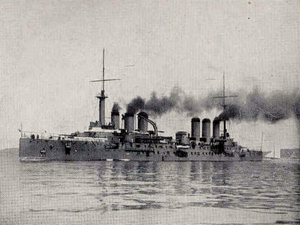
La dernière classe de croiseur cuirassé dans la marine française fut la classe Edgar Quinet. Elle résultait du développement du type Ernest Renan.
Le croiseur de bataille est un type de navire de guerre apparu au début du XXᵉ siècle. Ses caractéristiques sont semblables à celles du cuirassé pour le déplacement, le calibre de l'artillerie principale, l'effectif de l'équipage, le rayon d'action, mais sa vitesse est nettement supérieure, dépassant aussi celle des plus grands croiseurs de l'époque, grâce à des dimensions de coque et un appareil propulsif plus puissant. Ce poids supplémentaire est compensé, sur les navires de conception britannique, par un blindage plus léger, et cette moindre protection constitue la principale restriction à l'emploi de ce type de navire ainsi que le montrent les principaux combats auxquels ils participent pendant la Première Guerre mondiale.